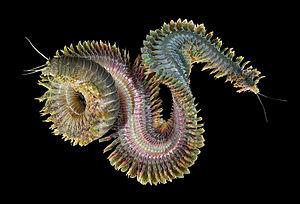
Les Nereididae sont une famille de vers marins polychètes.
Alitta est un genre de vers marins de la famille des Nereididae.
La grande gravette, Alitta virens, est une espèce de vers marins polychètes. Elle est également appelée rag.